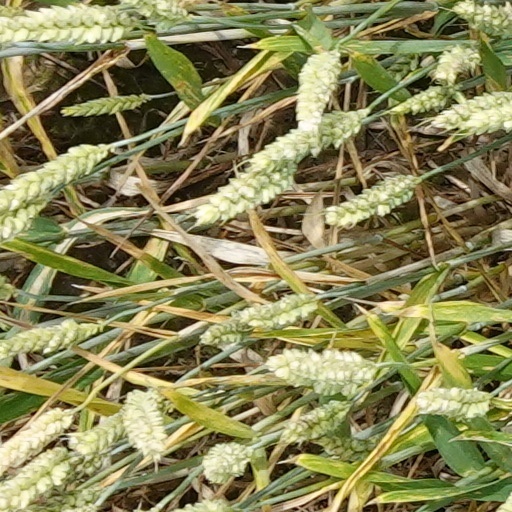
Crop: wheat